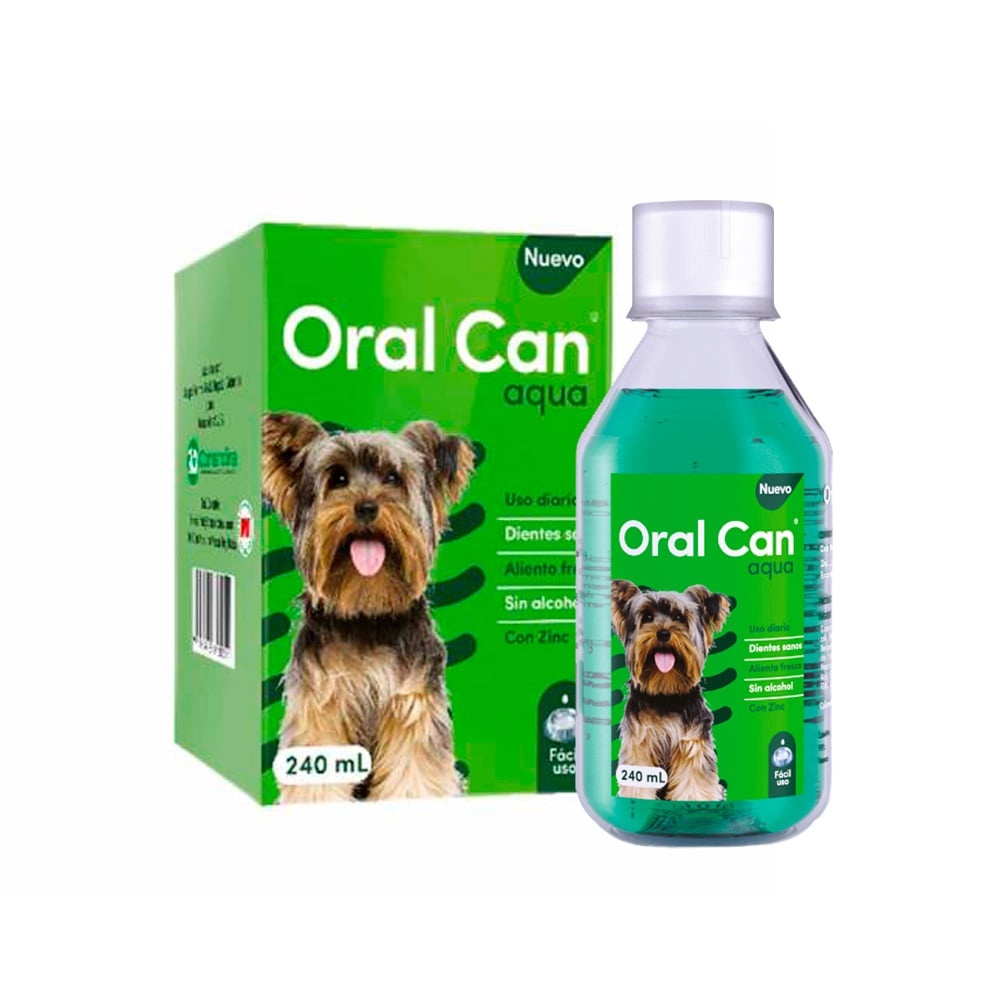
ORAL CAN AQUA X 240 ML
**Descripción del Producto: ORAL CAN AQUA X 240 ML** Descubre la frescura inigualable y el cuidado avanzado que solo ORAL CAN AQUA X 240 ML puede ofrecerte. Este enjuague bucal premium ha sido formulado meticulosamente para proporcionar una limpieza profunda y duradera, elevando tu rutina de higiene oral a un nuevo nivel de excelencia. **Beneficios Clave:** 1. **Frescura Prolongada:** Experimenta un aliento fresco y revitalizante que dura todo el día, gracias a su fórmula avanzada que combate eficazmente los malos olores. 2. **Protección Completa:** ORAL CAN AQUA X no solo refresca, sino que también ofrece una protección integral contra la placa y las caries, ayudando a fortalecer el esmalte dental. 3. **Cuidado de Encías:** Su fórmula suave es ideal para el cuidado de las encías, reduciendo la inflamación y previniendo problemas
Brand: SILVERAGRO
Category: Animals & Pet Supplies > Pet Supplies > Pet Oral Care Supplies > Dental Water Additives